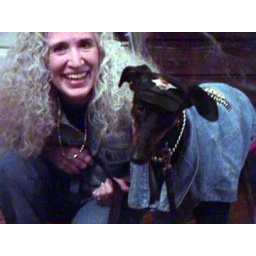
Maya, black Greyhound, and Charlotte dressed in Harley jackets and silver necklaces.